Shijō Saikyō League Serie A: Ace Striker

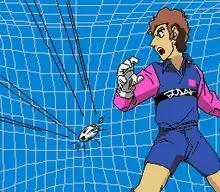
A cutscene plays when a goal is scored.

The football players are drawn in the "deformed" anime style. There's no different formations to choose from, but all the players (except the goalkeeper) can be positioned anywhere in the field. During a football match, an animated image will appear whenever a goal is scored. One of the particularities or flaws of this soccer game is that during the penalty shoot-out, the goalkeeper can move and jump before the rival player actually kicks the ball.